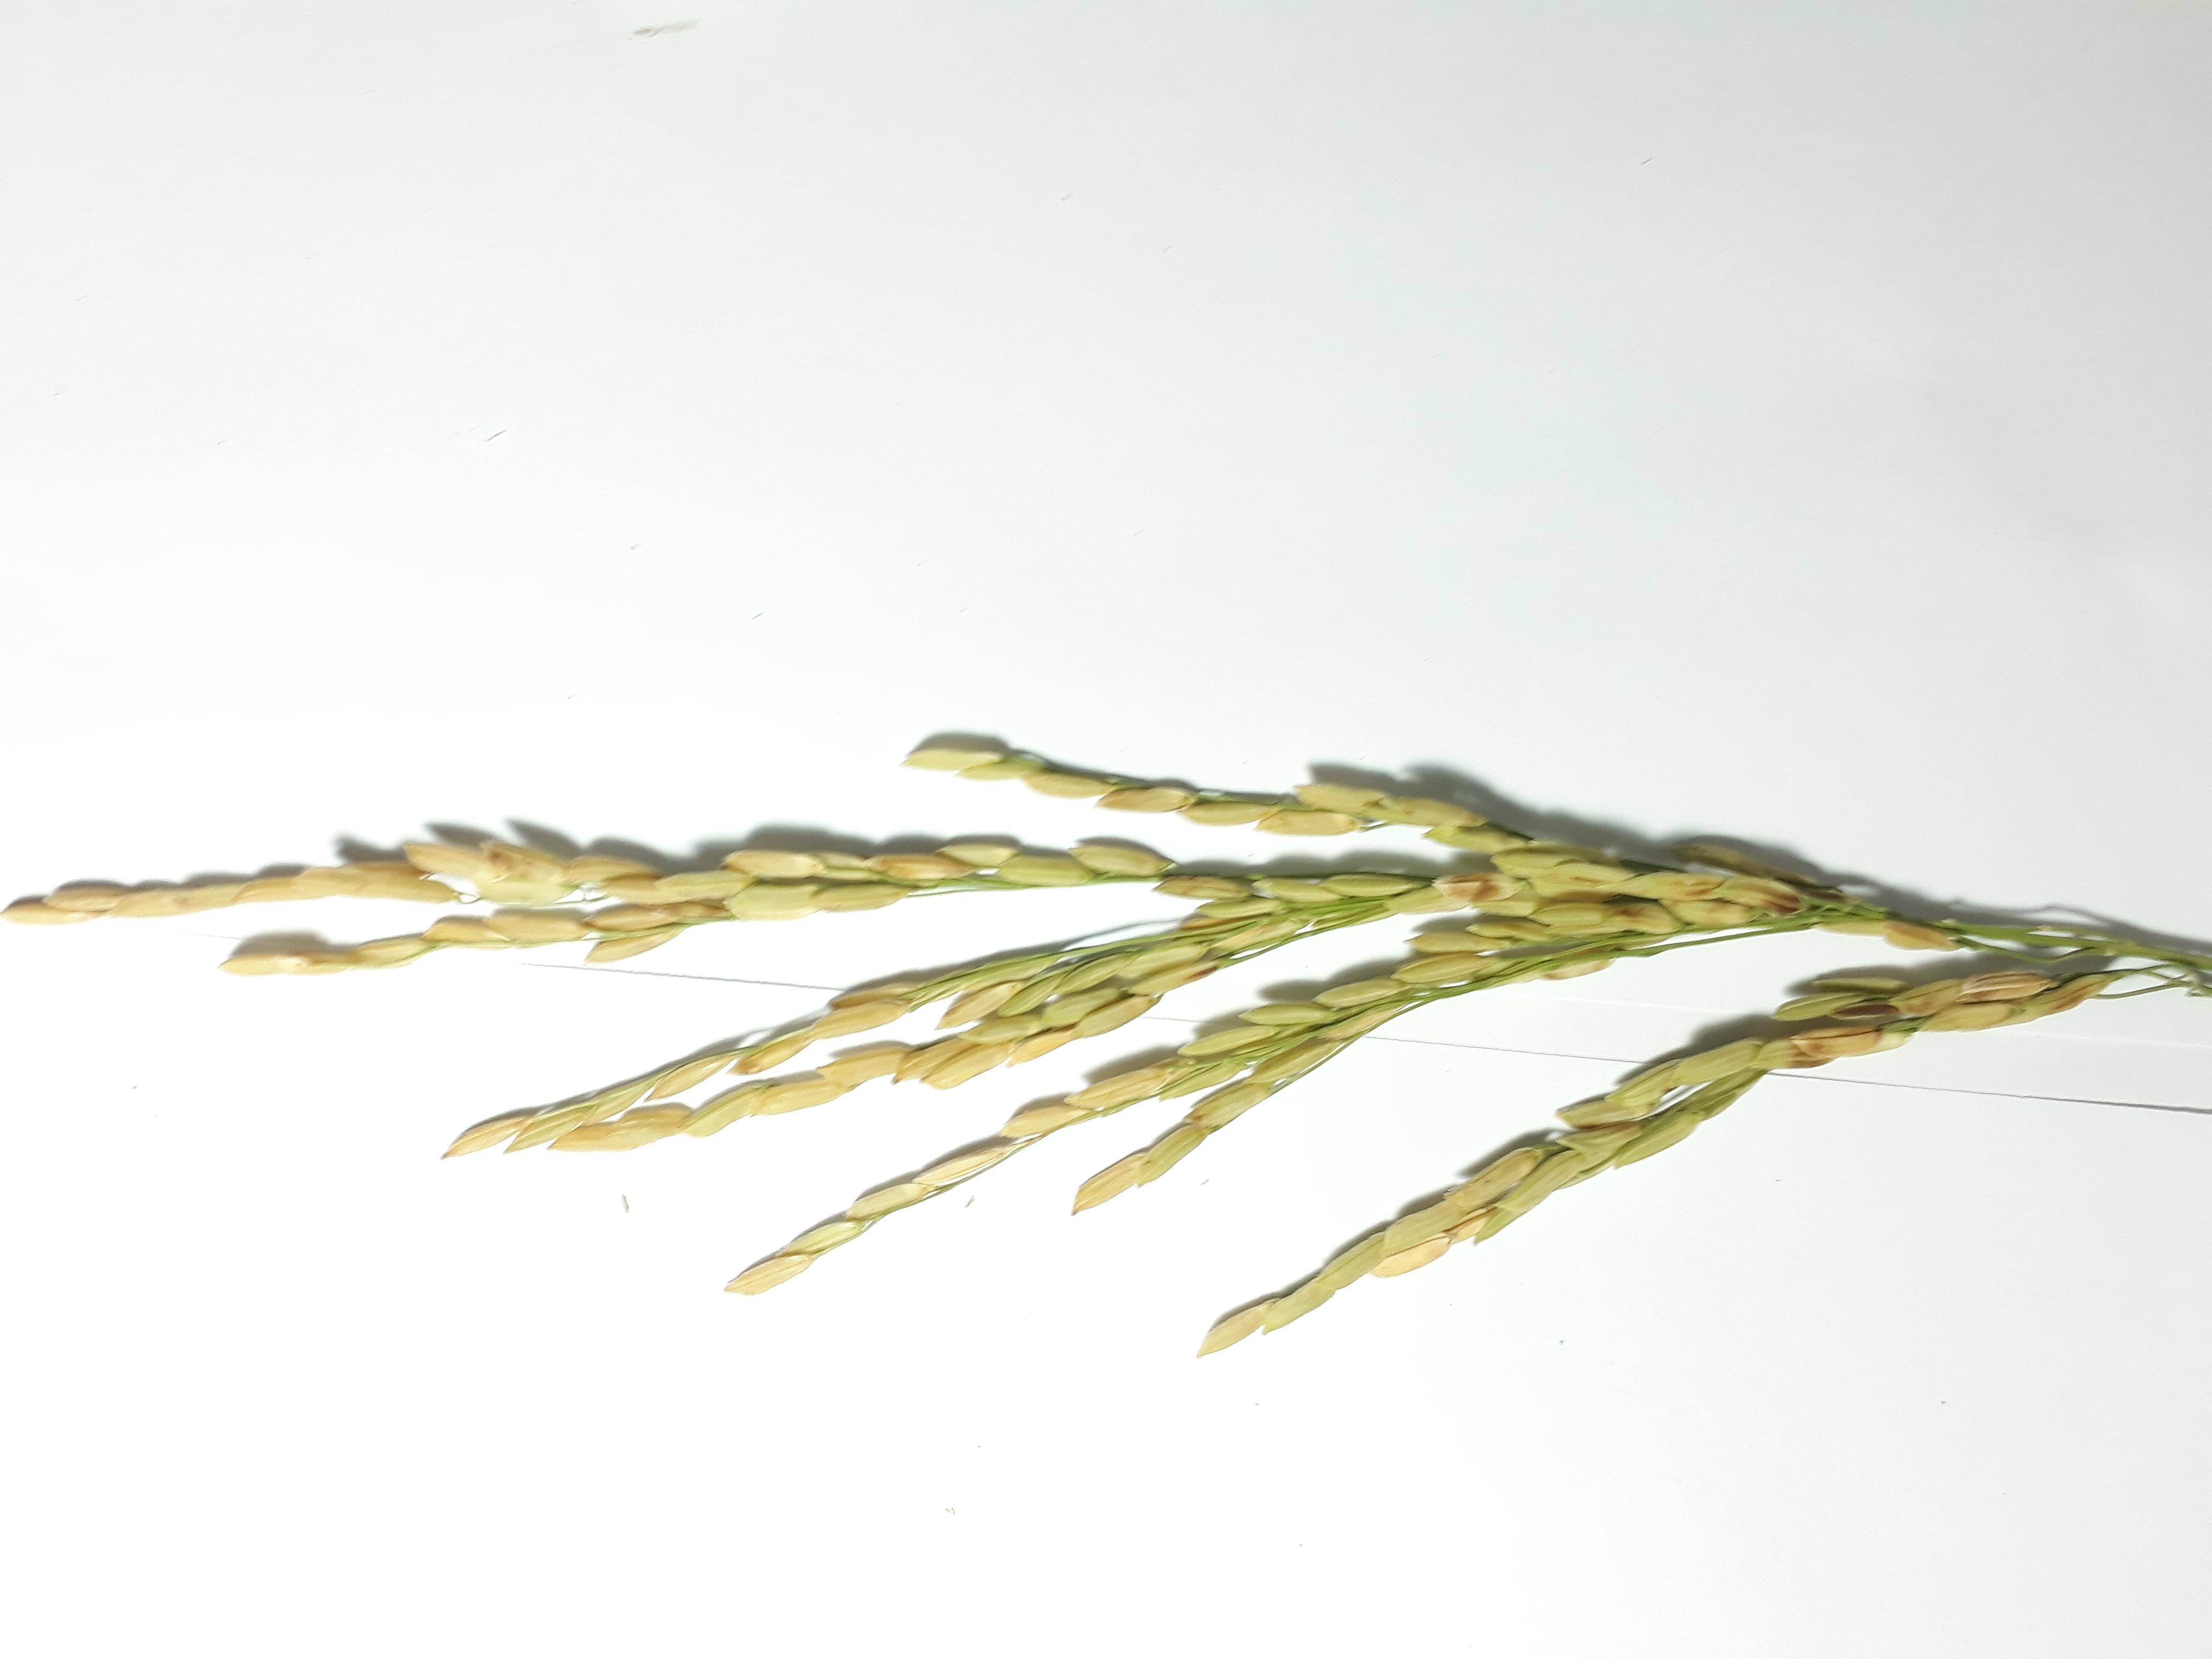
Label: Healthy